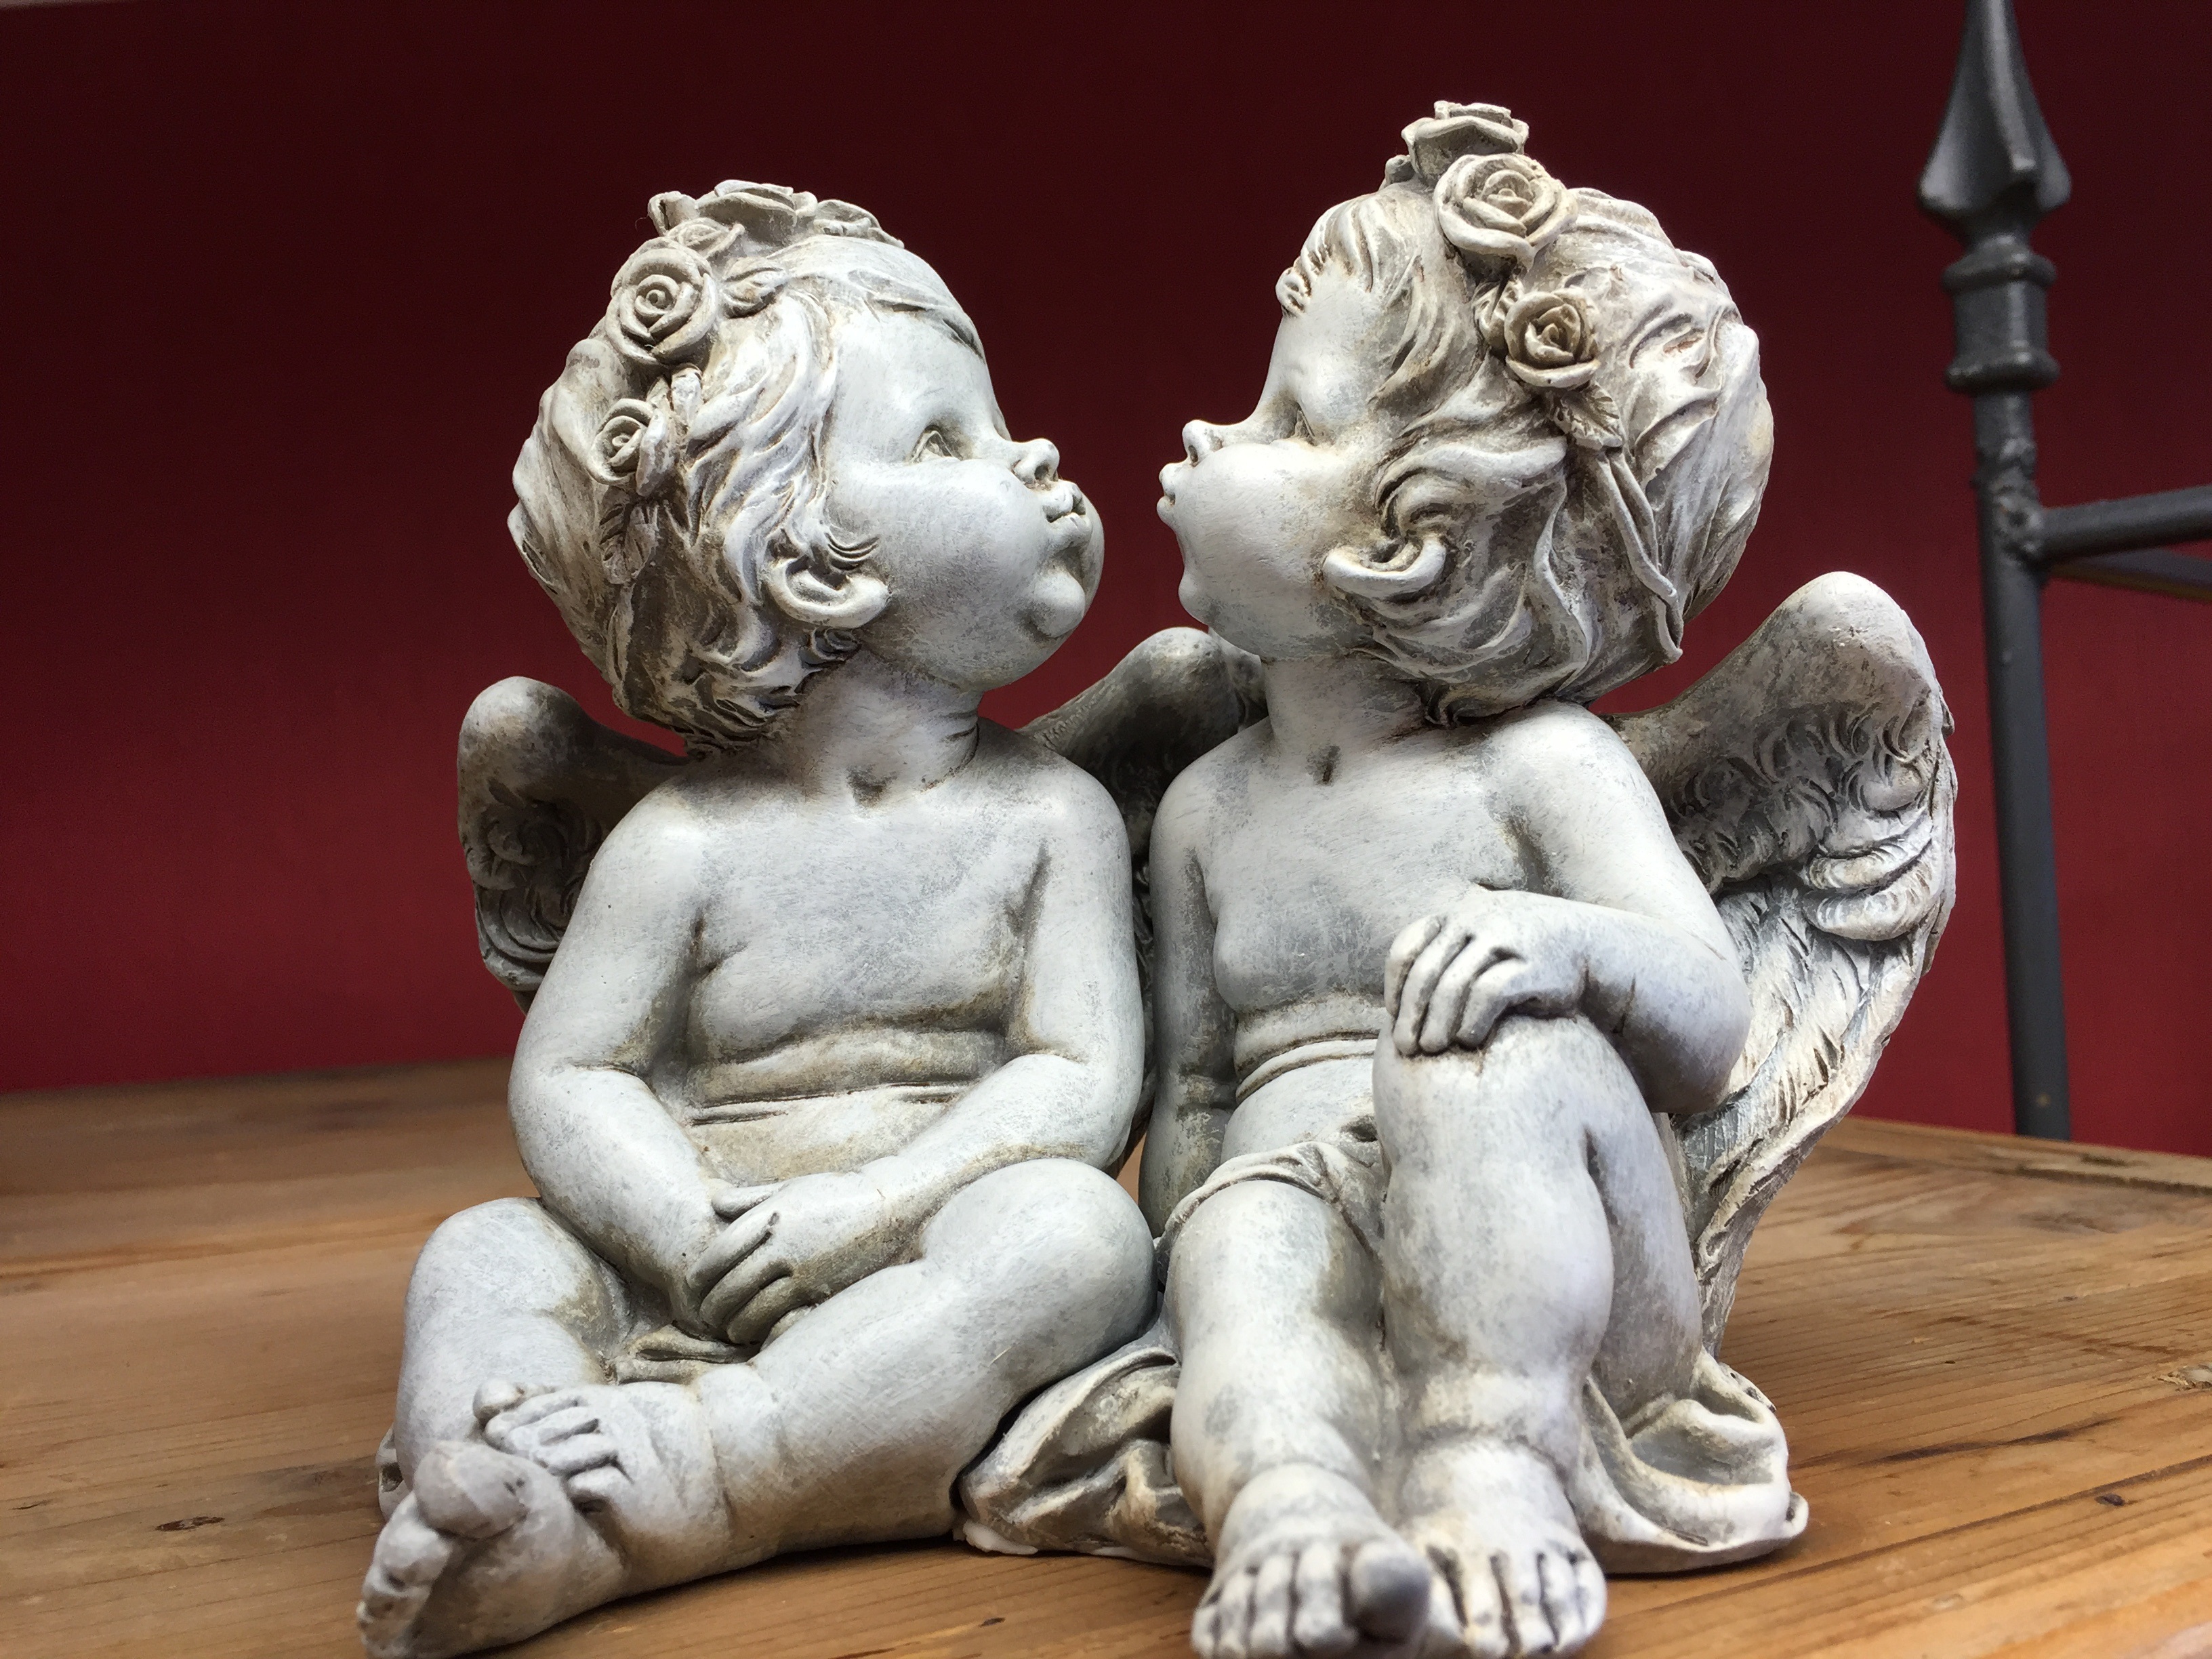
vintage, monument, statue, love, religion, christian, material, sculpture, art, children, temple, figurine, carving, cupid, cherub, relief, angels, traditional, mythology, stone carving, ancient history, classical sculpture